Waterford Crystal

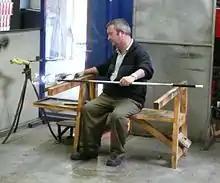
Glass blower at Waterford glass factory

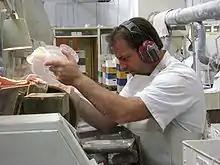
A workman at Waterford Crystal cutting glass

Bernard Fitzpatrick visited Charles Bacik shortly after World War II ended, in January 1946, and secured special permits to visit again in May. Bacik accepted Fitzpatrick's proposal to restart glassmaking in Waterford, and they agreed on the organisation of the factory, with Bacik to secure key staff, and Fitzpatrick a site and permissions. Fitzpatrick agreed a location at Ballytruckle, by Waterford's greyhound track and a soccer ground, with the City Manager and shared the plans with the Department of Industry and Commerce. On arrival, he also accommodated the Baciks, with beds provided by Denis Guiney of Clerys department store. Bacik visited Waterford in August 1946, and he sought permission for the factory in October.